Police brutality in the United States

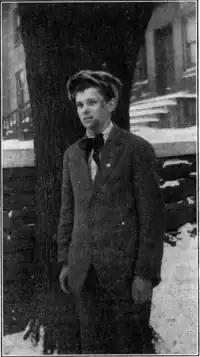
Person beaten by police during the 1912–1913 Little Falls textile strike in Little Falls, New York

After the Civil War, industrialization and urbanization grew rapidly in the United States. This was accompanied by a rising organized labor movement, in which workers formed unions and joined in organized actions, such as strikes. Between 1880 and 1900, New York City had 5,090 strikes and Chicago had 1,737 strikes. The economic elites of the era typically characterized these strikes as "riots", and they encouraged the police to break the strikes. Consequently, the police broke up strikes through two primary methods: extreme violence and making "public order" arrests at a mass scale. Some state governments authorized privatized police forces to repress strikes, such as the Coal and Iron Police in Pennsylvania. Private detective agencies, such as Pinkerton, often supervised these efforts. Violent confrontations came out of this system, such as the Latimer Massacre (1897), in which 19 unarmed miners were killed, and the Coal Strike of 1902, which involved a pitched battle for five months. Ultimately, state governments decided that it would be easier to police labor with public forces, leading to the establishment of state police forces (such as the Pennsylvania State Police, formed in 1905).